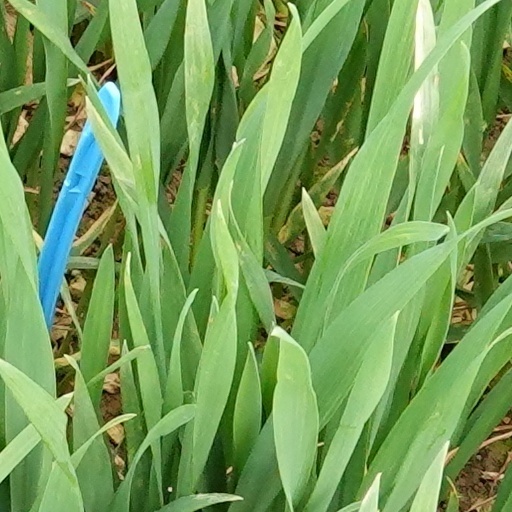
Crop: wheat